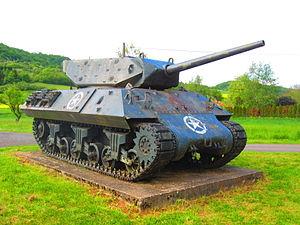
Char Veckring
Veckring est une commune française située dans le département de la Moselle en région Grand Est et fait partie de la communauté de communes de l'Arc Mosellan.